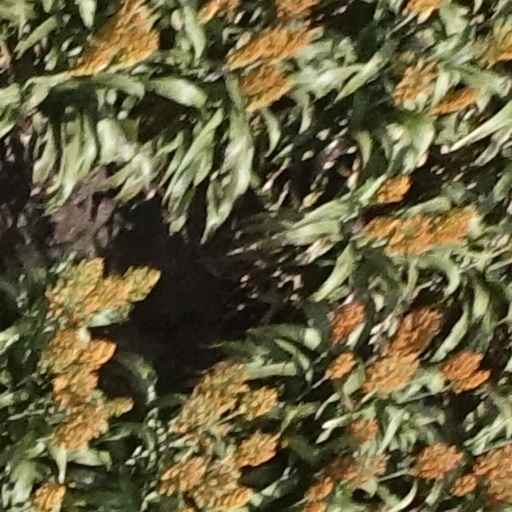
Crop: sorghum